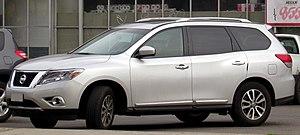
Le Nissan Pathfinder, est un véhicule tout-terrain commercialisé par le constructeur automobile japonais Nissan.